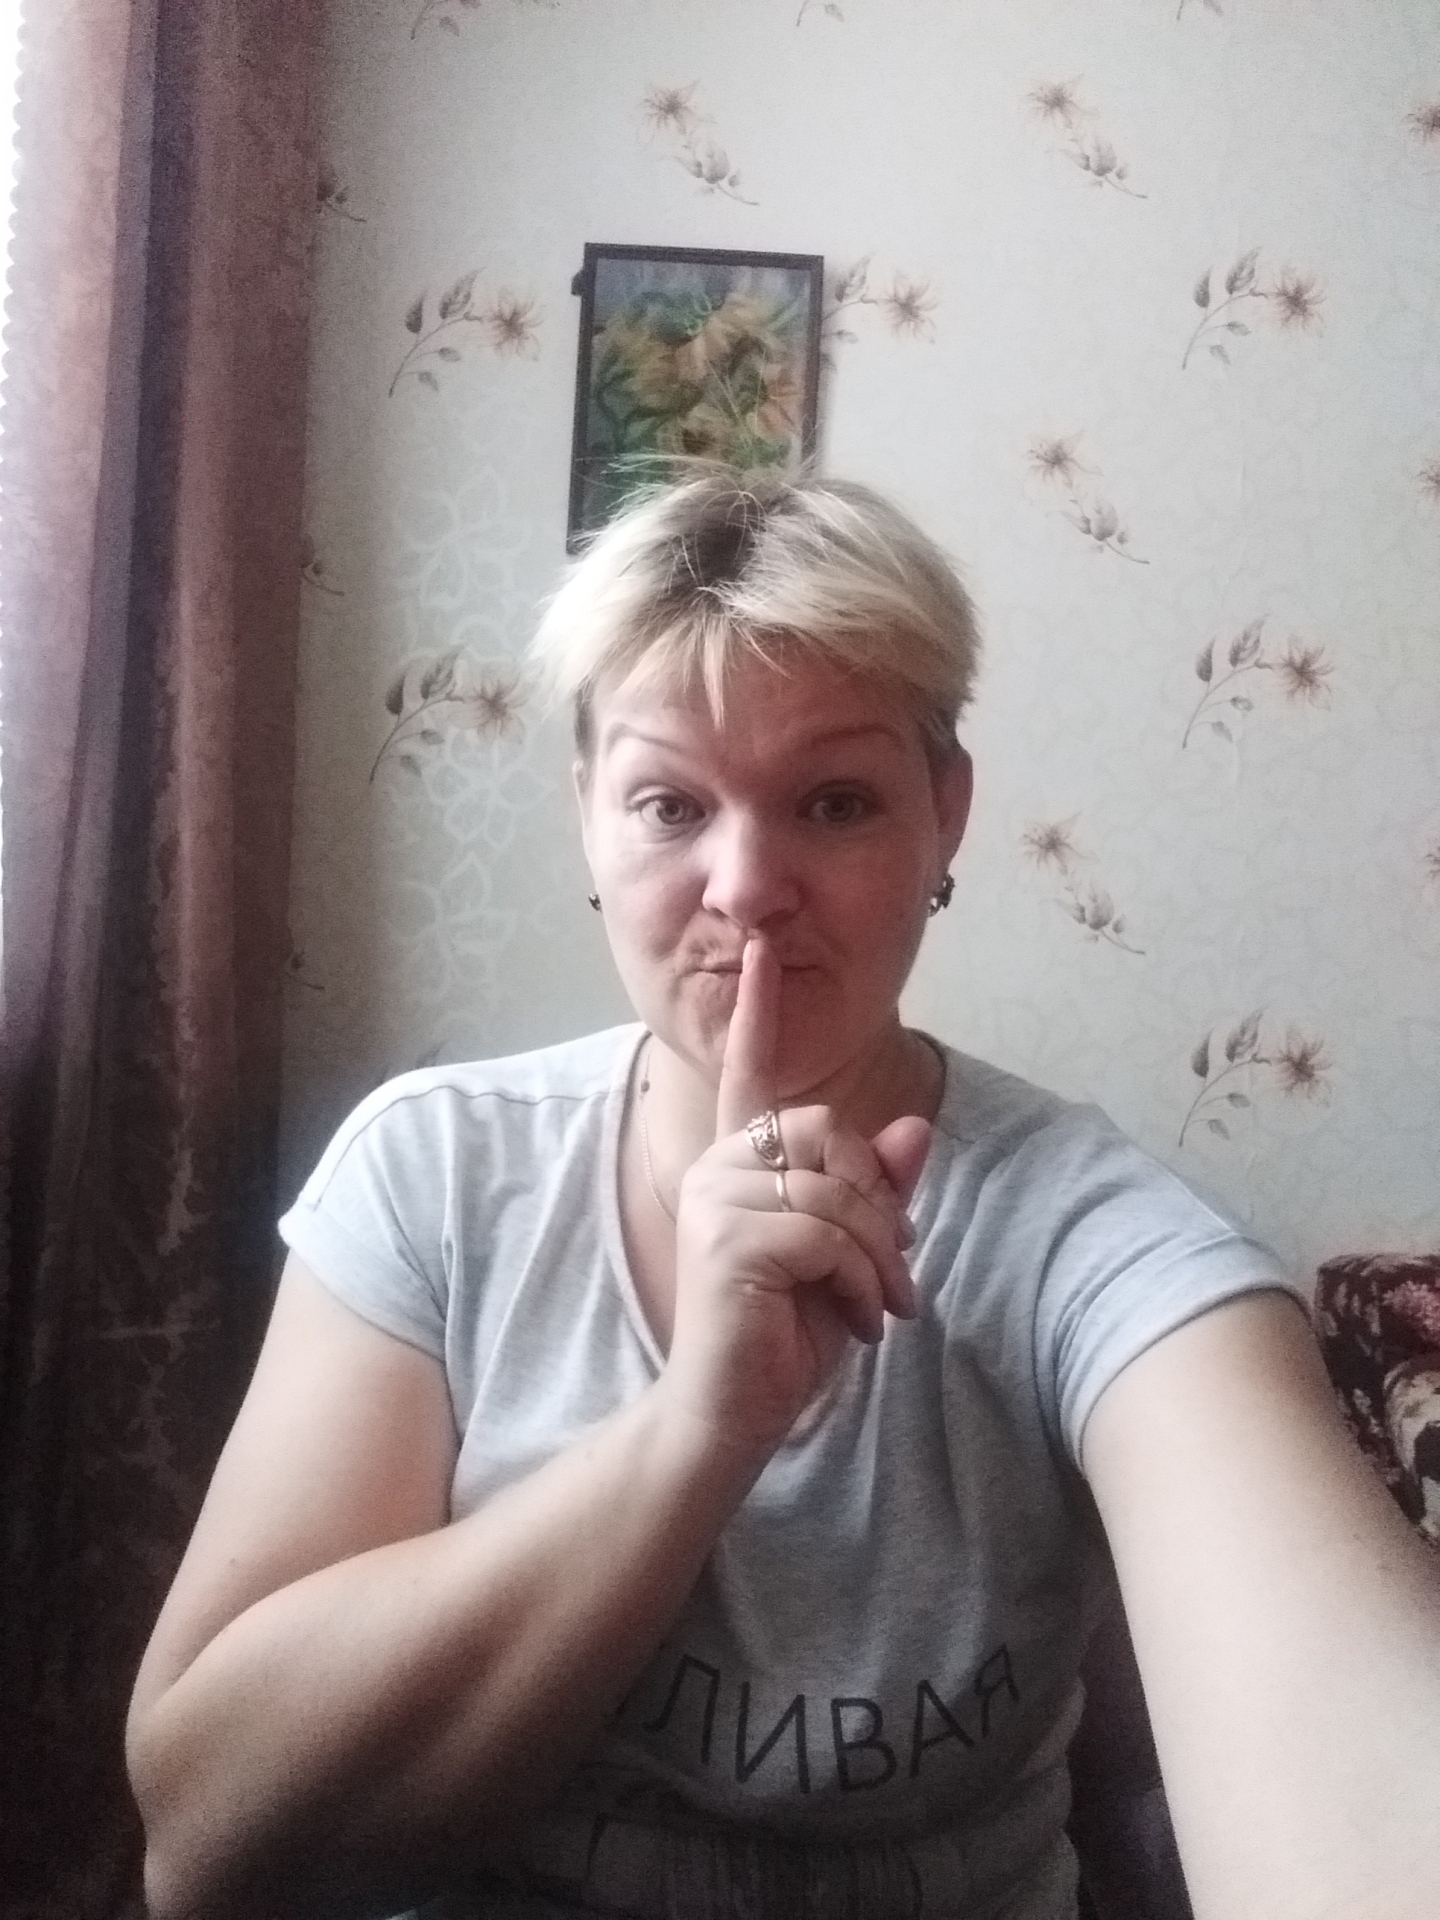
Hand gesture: mute